Stefanos Streit

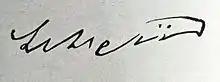
Signature

He was born on 6 April 1837 in Patras as the son of the German philhellene and military officer Johannes Alexander Streit, who, after his resignation from the army, settled in Patras.